Portugal

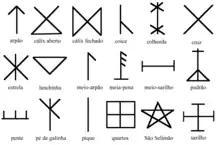
"Marcas" share similarities with bomärken, in Scandinavia

Romans first invaded the Iberian Peninsula in 219 BC. The Carthaginians, Rome's opponent in the Punic Wars, were expelled from their coastal colonies. During Julius Caesar's rule, almost the entire peninsula was annexed to Rome. The conquest took two hundred years and many died, including those sentenced to work in slave mines or sold as slaves to other parts of the empire. The Roman occupation suffered a setback in 155 BC, when a rebellion began in the north. The Lusitanians and other native tribes, under the leadership of Viriathus, wrested control of all of western Iberia. Rome sent legions to quell the rebellion but were unsuccessful. Roman leaders bribed Viriathus's allies to kill him in 139 BC; he was replaced by Tautalus.